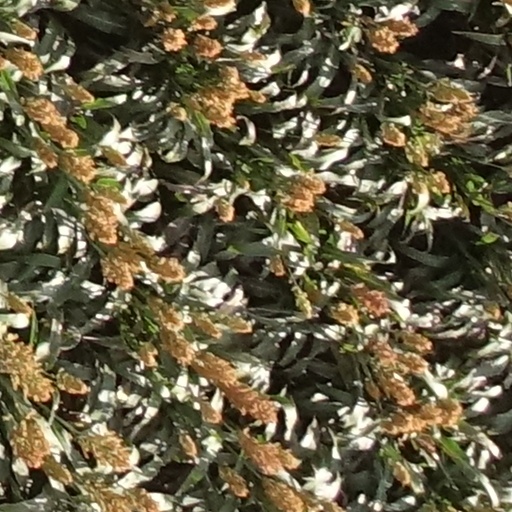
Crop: sorghum